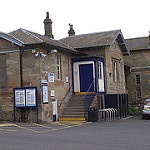
Scene: Outdoor